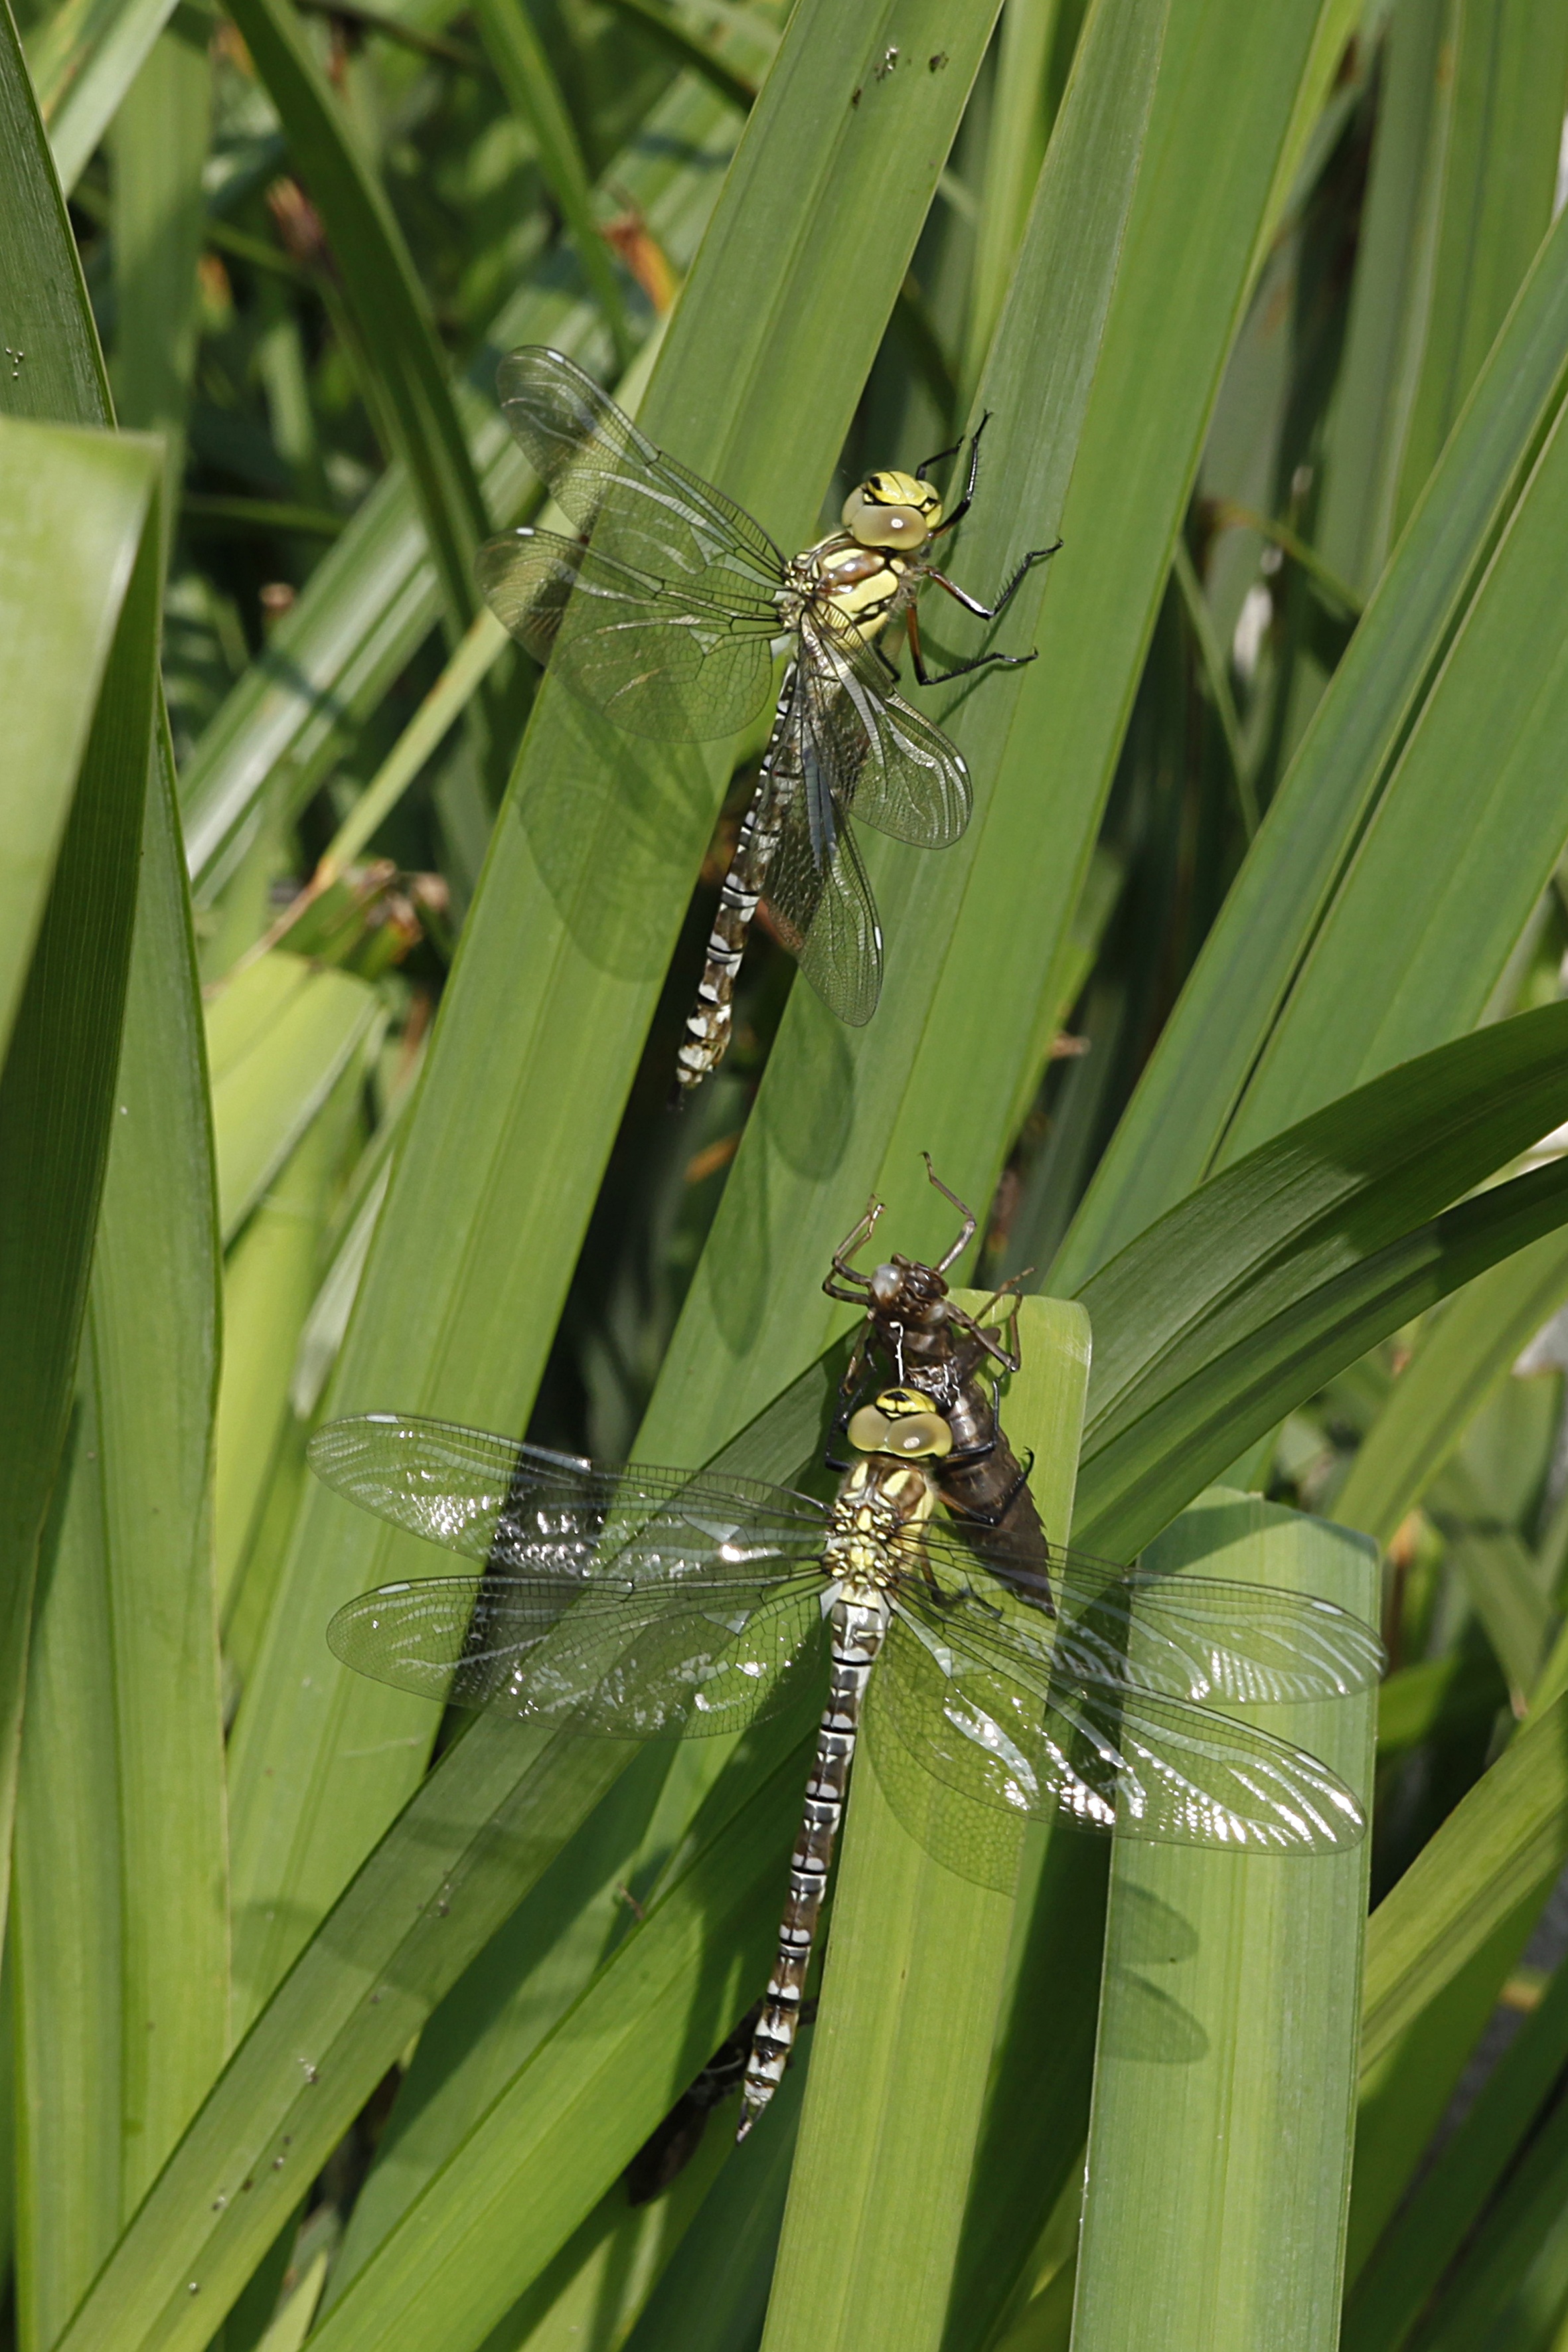
nature, grass, pond, insect, invertebrate, dragonfly, damselfly, wildlife photography, organism, dragonflies, grass family, plant stem, dragonflies and damseflies, net winged insects